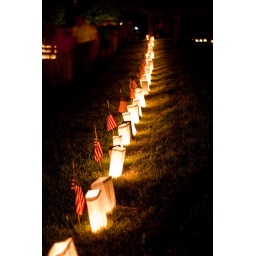
The Boyscouts set up thousands of candles in paper bags at the Fredericksburg National Cemetary.Simply stunning.Happy Memorial Day.